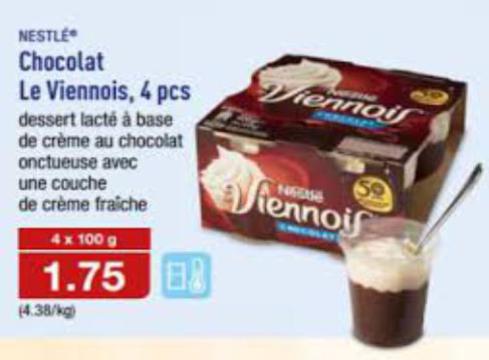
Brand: le viennois
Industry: Food